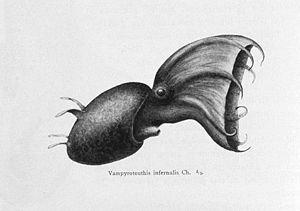
Le vampire des abysses est une espèce de petits céphalopodes vivant dans les abysses de tous les océans tempérés et tropicaux du monde. Ses filaments sensoriels rétractiles, uniques, justifient son placement dans un ordre spécifique : Vampyromorphida, bien qu'il partage des similitudes avec les calmars et les pieuvres. C'est une espèce panchronique, seul survivant connu de son ordre, d'abord décrit et identifié par erreur comme une pieuvre en 1903 par le teuthologiste allemand Carl Chun.